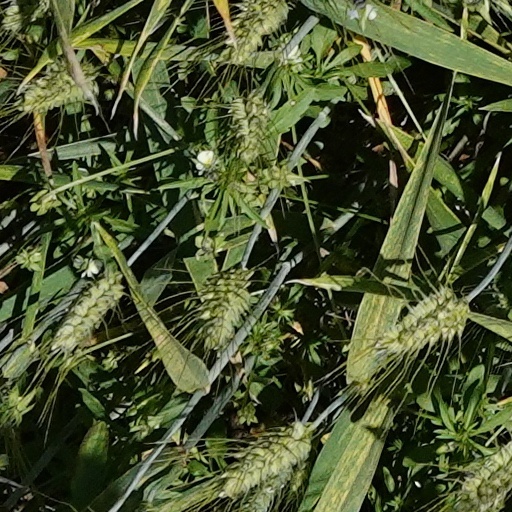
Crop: wheat